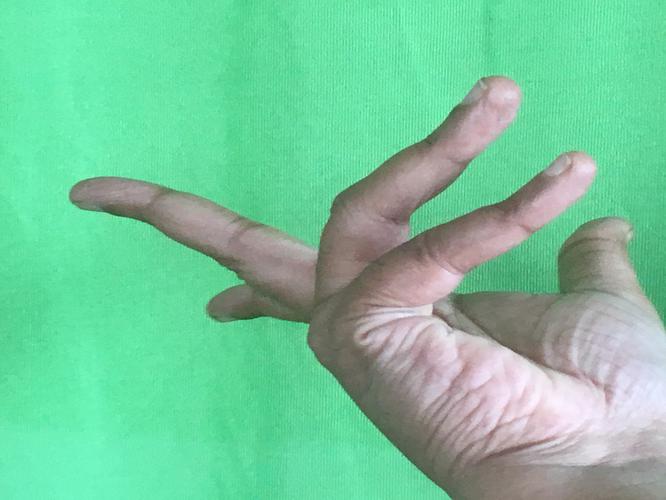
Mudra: Alapadmam
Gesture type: single_hand